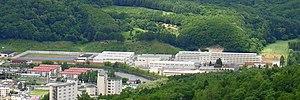
La prison d'Abashiri est une prison d'Abashiri, Hokkaidō qui a ouvert ses portes en 1890. La prison la plus septentrionale du Japon, elle est située près de la rivière Abashiri et à l'est du Mont Tento. Il détient des détenus condamnés à des peines de moins de dix ans.